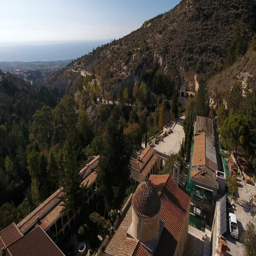
the view of green mountain and beautiful landscape